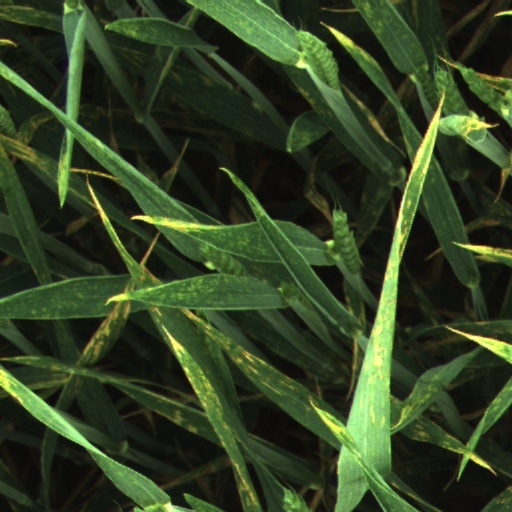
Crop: wheat